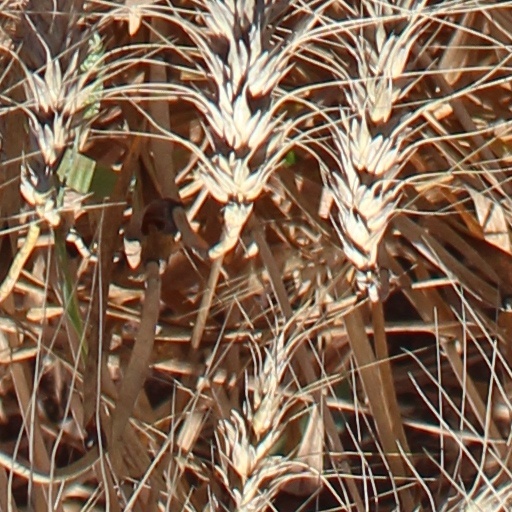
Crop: wheat